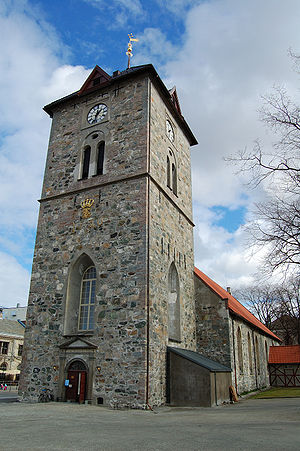
Vor Frue Kirke (Trondheim)
Vor Frue Kirke (Trondheim)
Vor Frue Kirke er en stenkirke i Trondheim. Koret og den østlige halvdel af skibet udgør Middelalderens Mariakirke. Sammen med Nidarosdomen er dette den eneste kirke fra middelalderens Trondheim, som har overlevet frem til vore dage. Siden 1400-tallet er kirken blevet omtalt som Vor Frue Kirke. Efter reformationen blev kirken stærkt udvidet mod vest, men murværket i de oprindelige østlige dele er alligevel særdeles godt bevaret. Disse dele udgør den tredjestørste af de bevarede middelalderkirke i Norge.